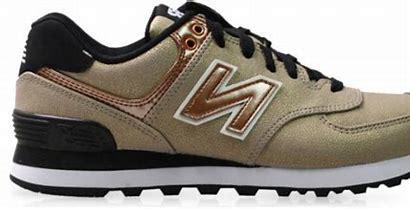
Brand: New
Model: Balance New Balance 574 Marathon